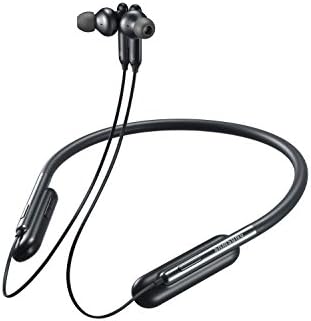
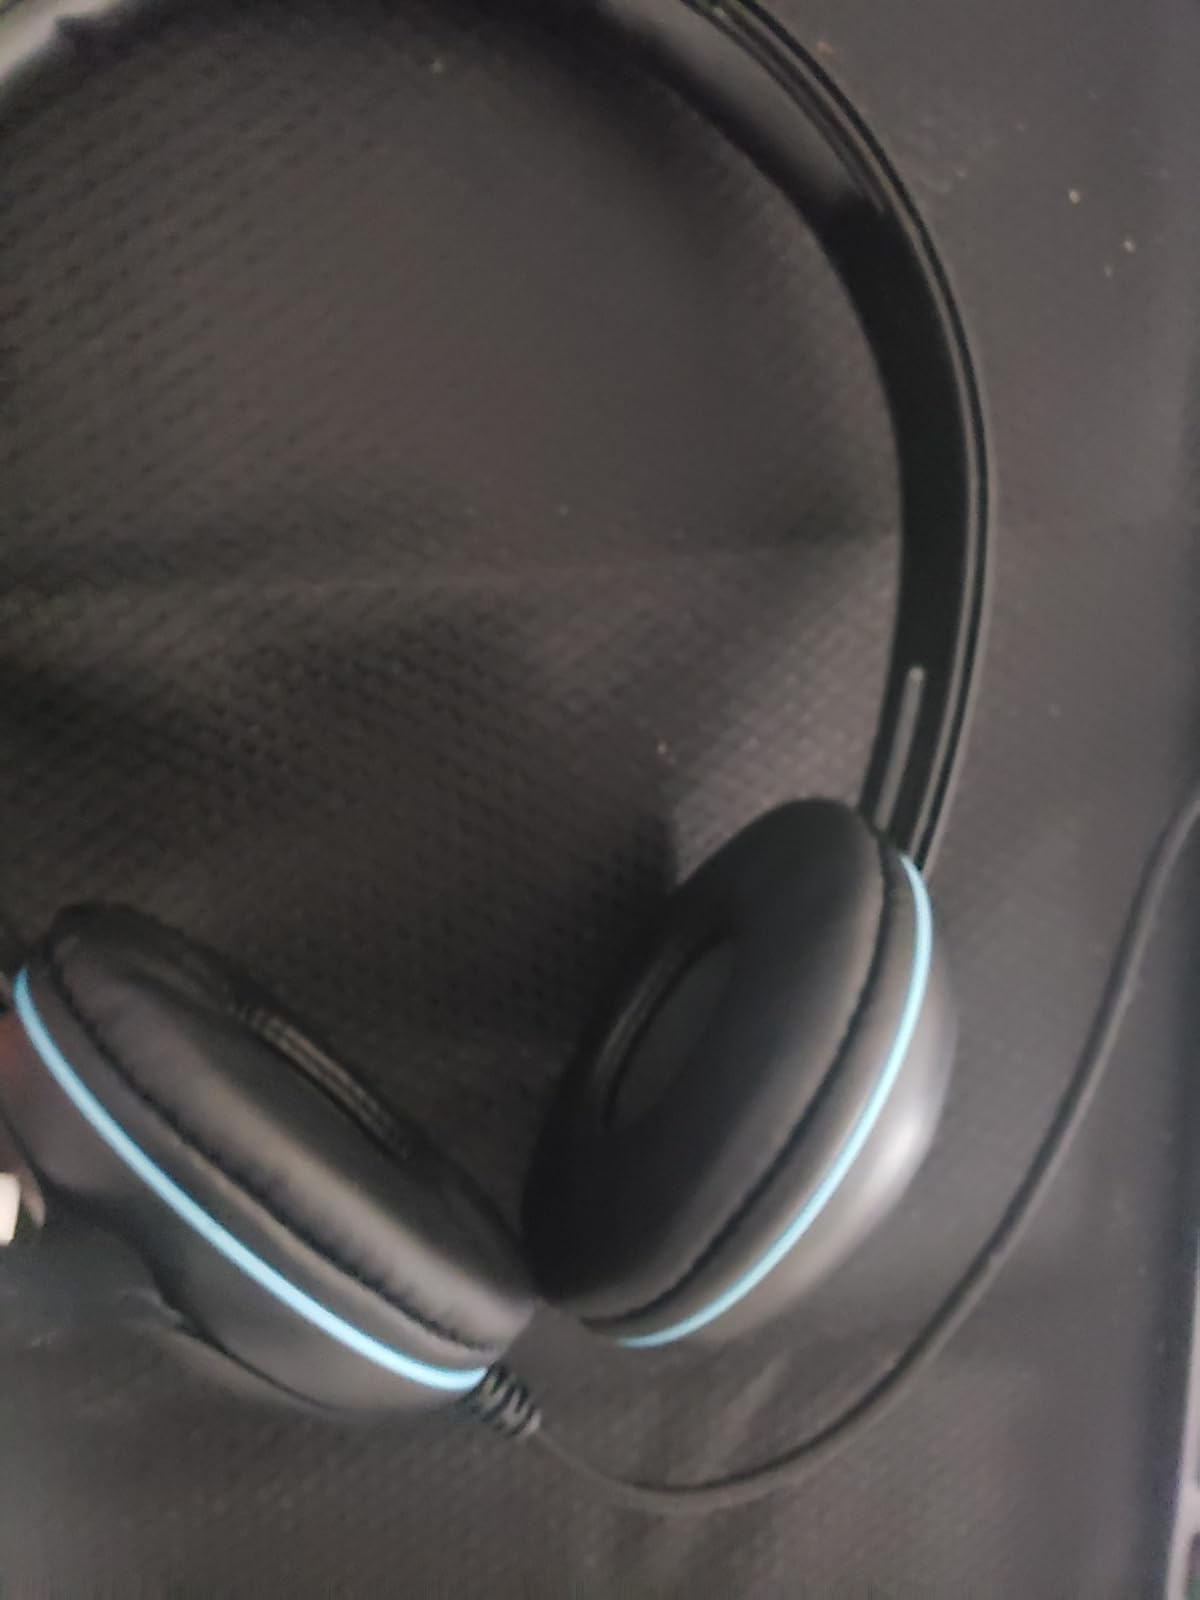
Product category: headphones
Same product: no